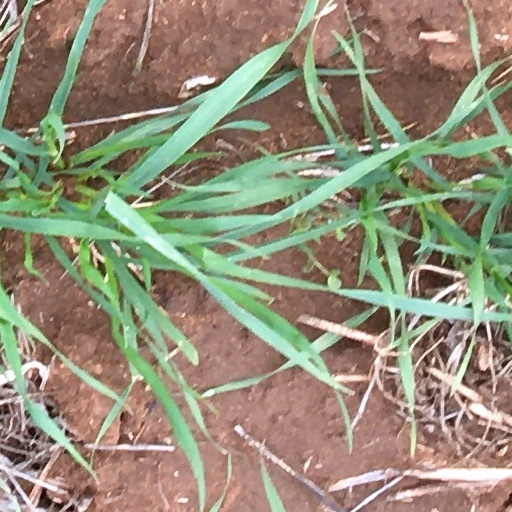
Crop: wheat